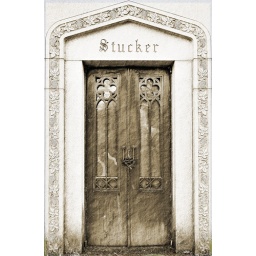
Crypt door at Harrisburg Cemetery in black and white